Digging

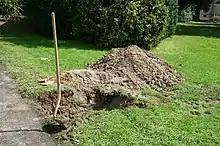
Shovel next to a dug hole in a garden.

In construction and civil engineering, a borrow pit, also known as a sand box, is an area where material (usually soil, gravel or sand) has been dug for use at another location. Borrow pits can be found close to many major construction projects. For example, soil might be excavated to fill an embankment for a highway, clay might be excavated for use in brick-making, gravel to be used for making concrete, etc.